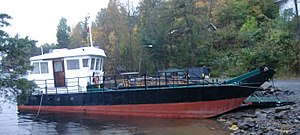
MS Thorbjørn
MS Thorbjørn ved kaj
MS Thorbjørn er et fartøj ejet af Arbeidernes Ungdomsfylking.